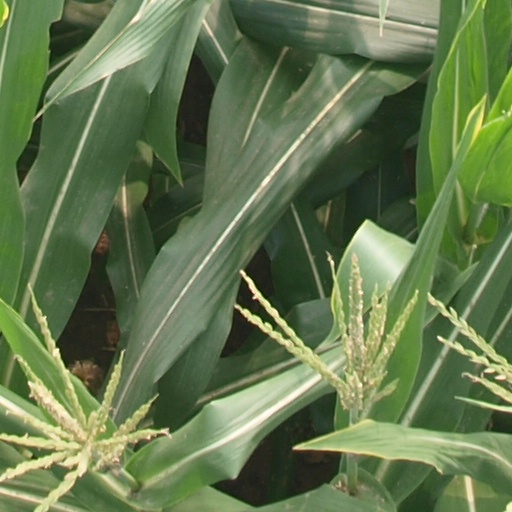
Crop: maize; corn